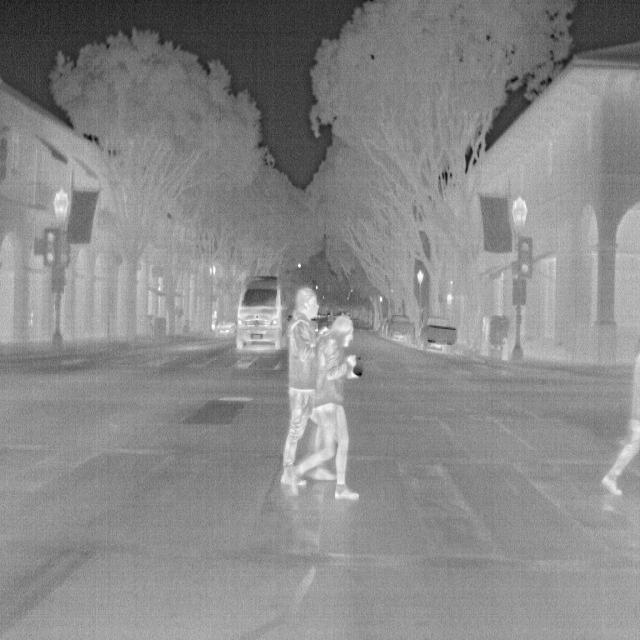
Detected objects:
label: person
label: person